Broadmeadow, New South Wales

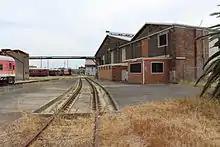
Broadmeadow Rail Depot

Broadmeadow is a locality in the Hunter region of the Australian state of New South Wales. It is the geographic centre of the Newcastle city and suburban area. Its main commercial hub is located at the "Nineways". The locality is also home to the main depot and production site of the railway company UGL Rail, the Broadmeadow Rail Depot. At the 2021 census, it had a population of approximately 1,688.